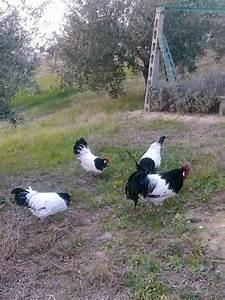
Label: gallina